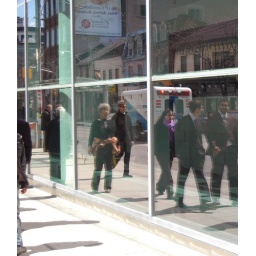
Passersby reflected in the window of a building on Queen St. West in Toronto